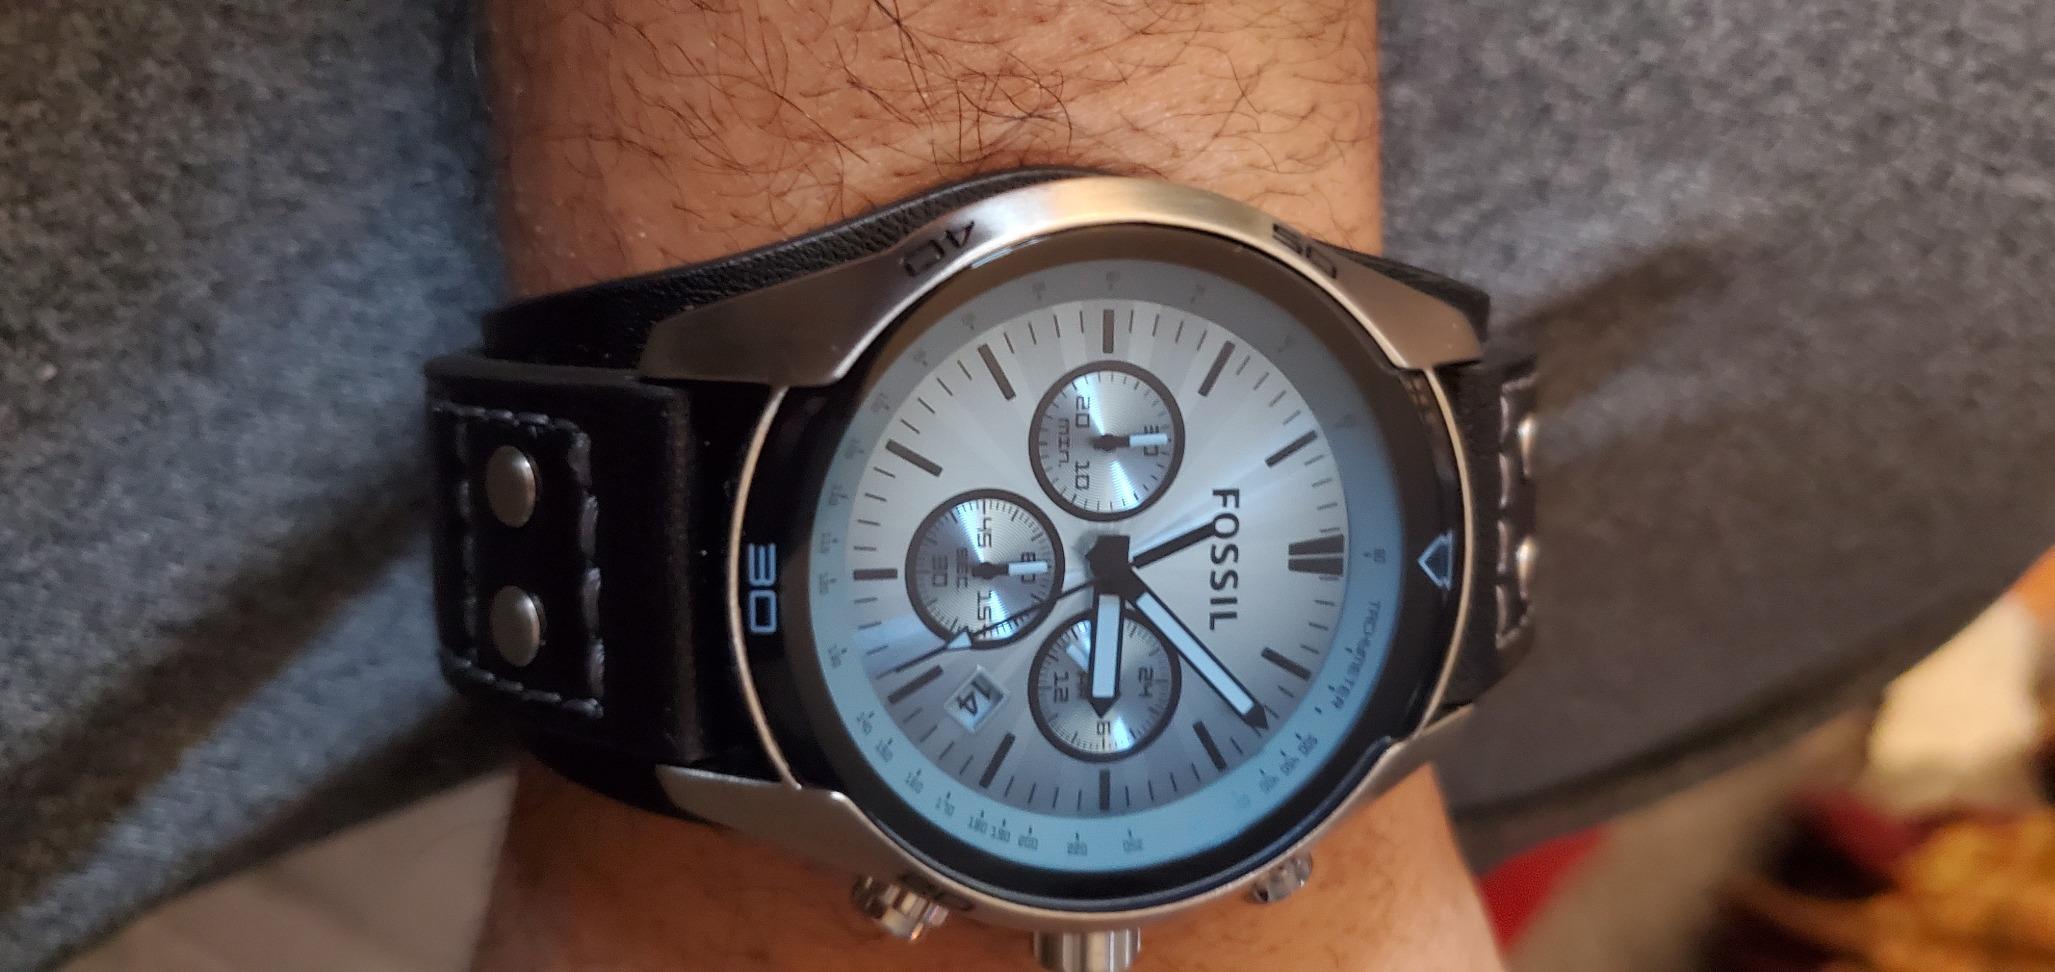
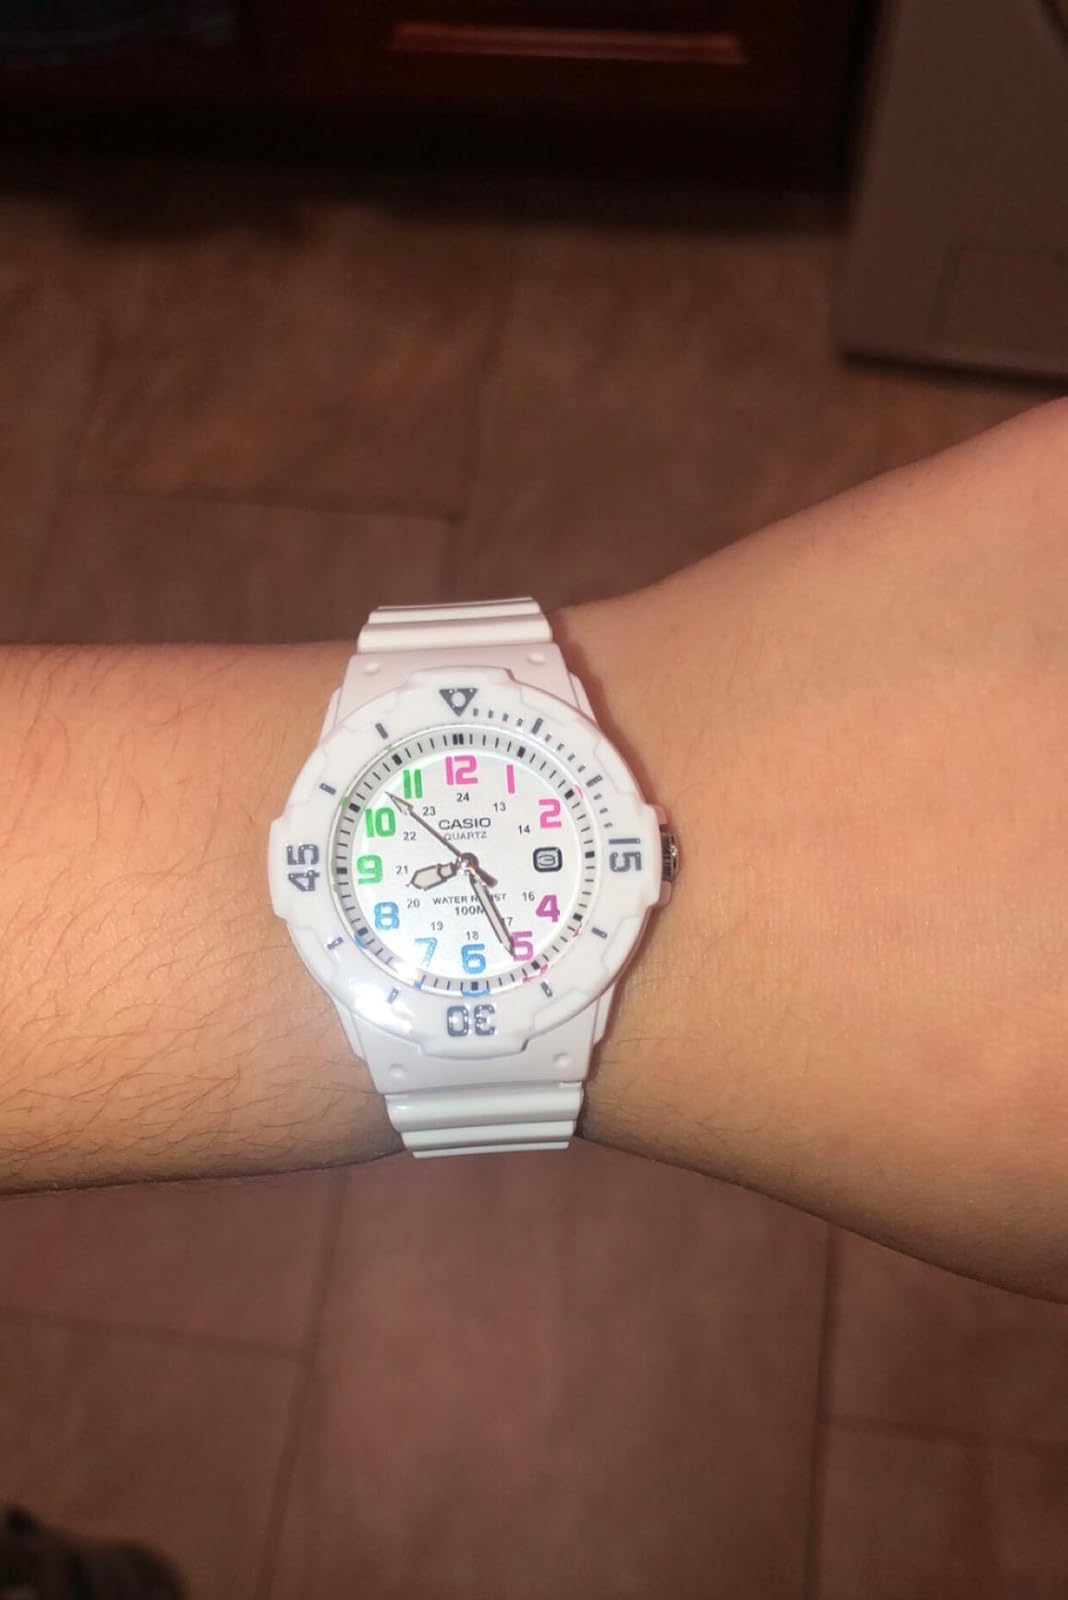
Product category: accessories_watch
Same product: no